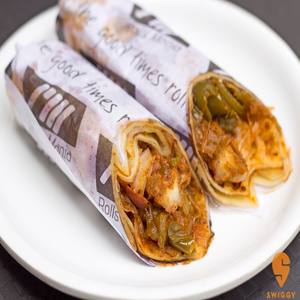
Dish: kathiroll